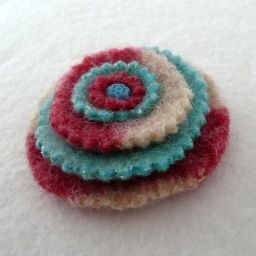
Stacked flower brooch in red and aqua